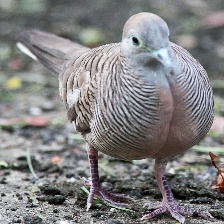
Species: ZEBRA DOVE
Scientific name: GEOPELIA STRIATA